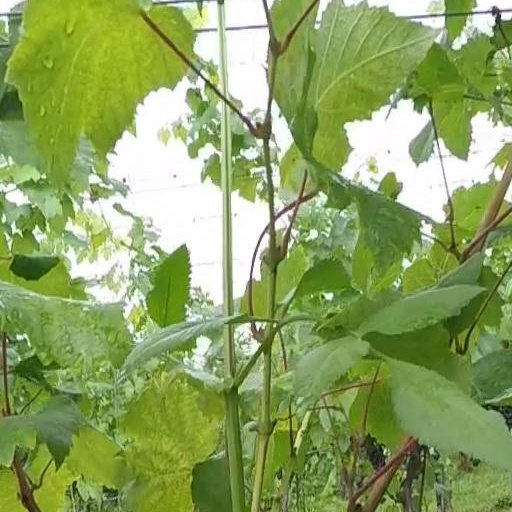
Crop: grape